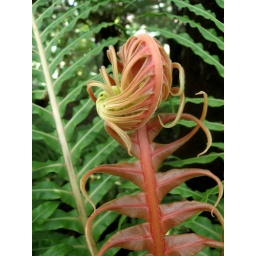
I don't know if they turn green or not but I wonder if you can plant them in Minnesota.